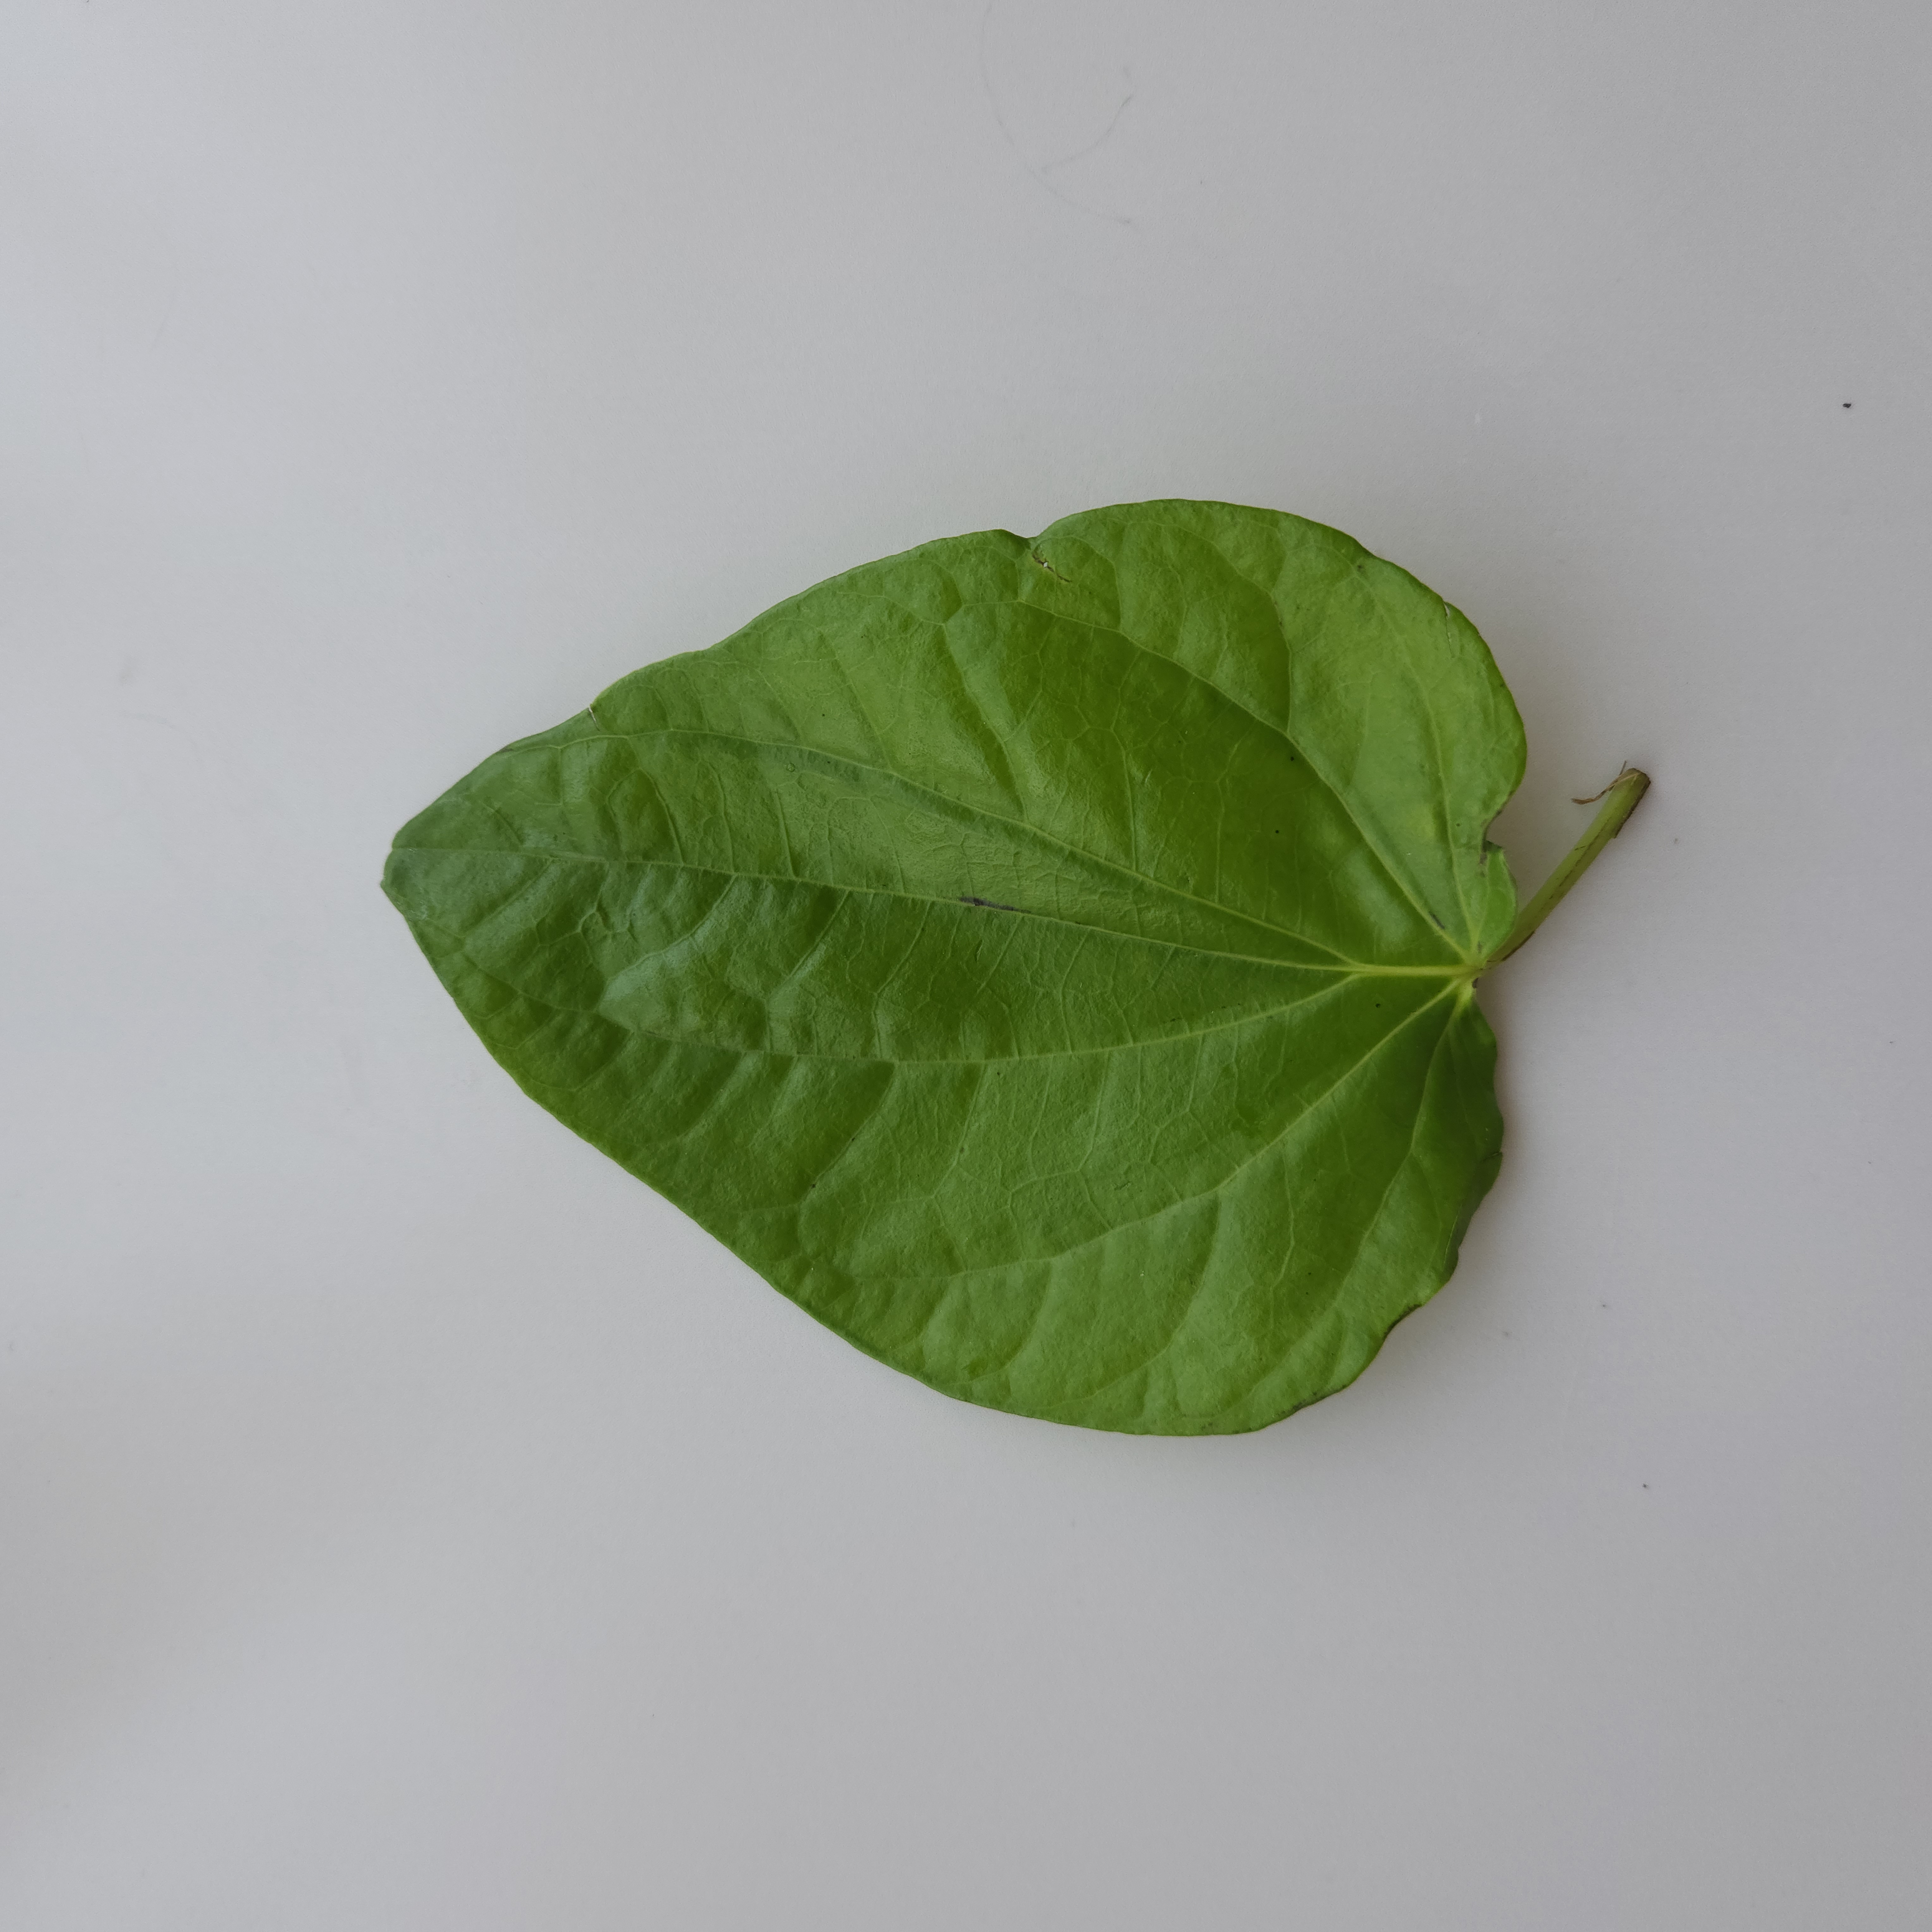
Label: Healthy